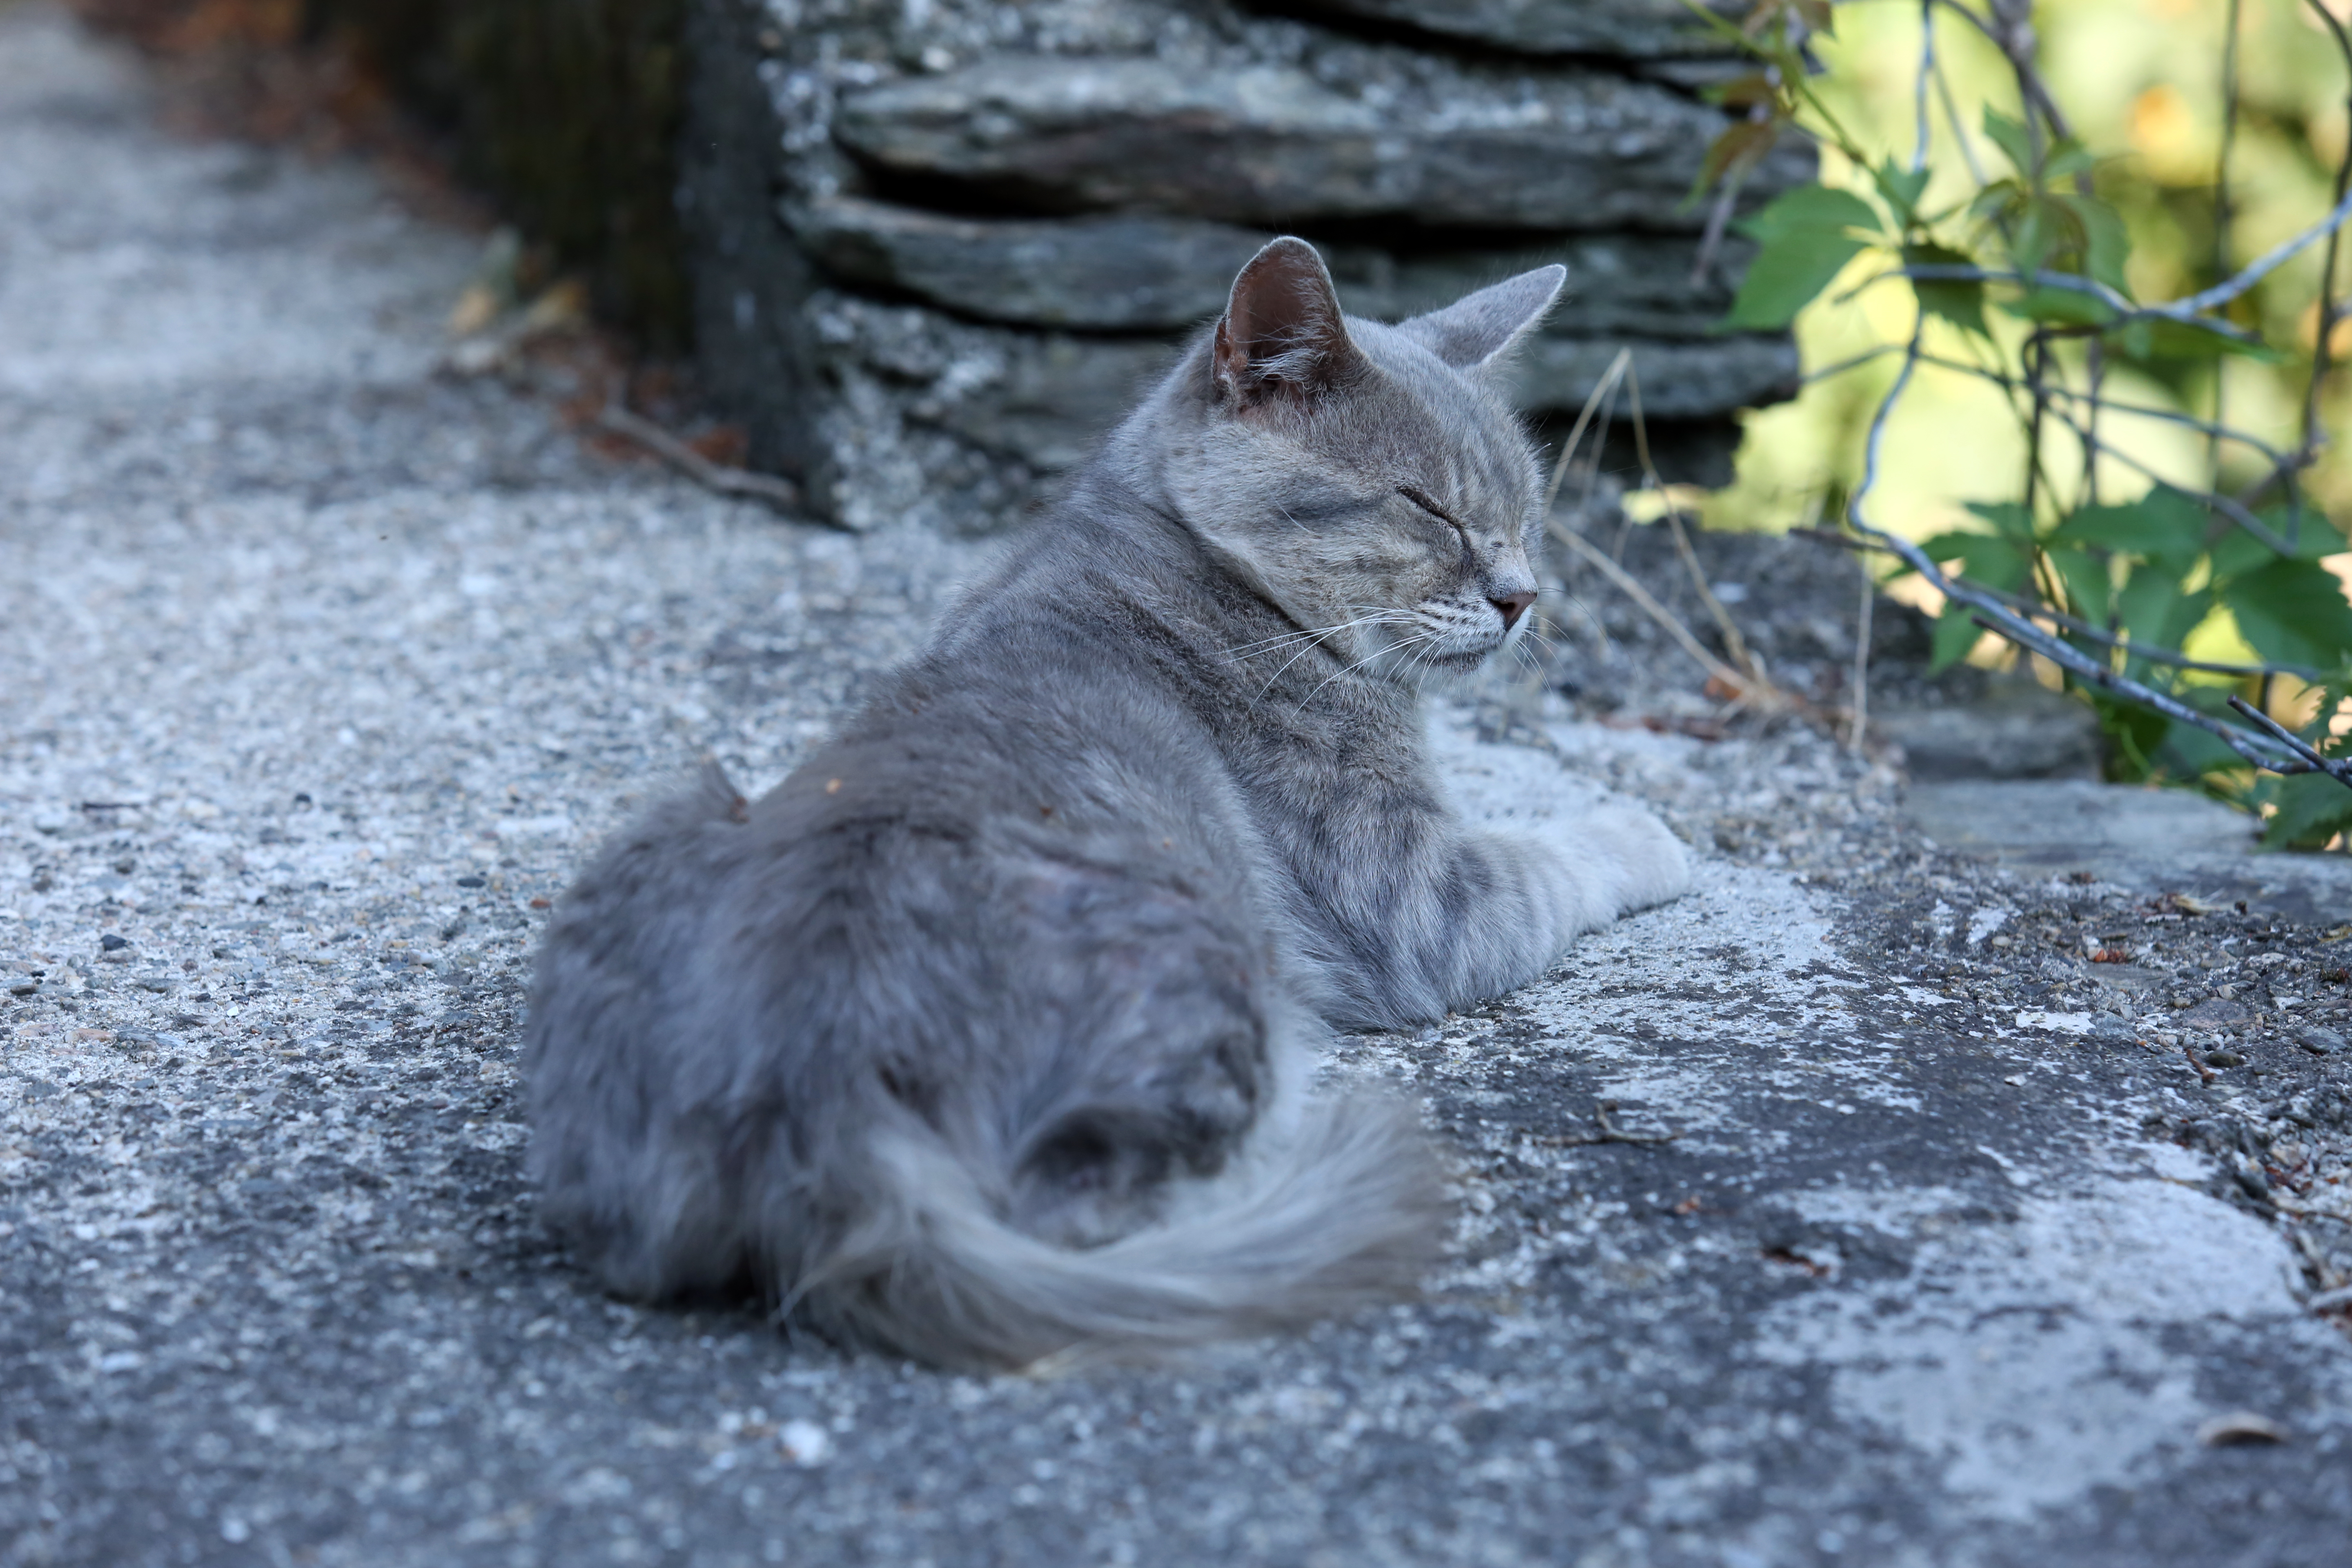
france, europe, cat, canon, tabby, mammal, fauna, pets, cats, whiskers, grey, midi, vertebrate, t, gris, montagne, campagne, lumiere, southfrance, sdfrankreich, zuidfrankrijk, languedocroussillon, katzen, exterieur, ombrage, gatos, gatti, tigr, cevennes, lozre, ferme, parcnationaldescvennes, saintgermaindecalberte, gtes, communautdechats, cheptel, ardoise, grij, wild cat, small to medium sized cats, cat like mammal